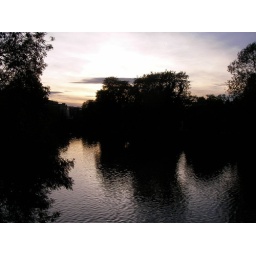
the river leam, in leamington spa. seen from the weir bridge